Gunnar Öquist

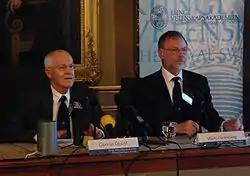
Gunnar Öquist (left) at the press conference announcing the winners of the 2008 Nobel Prize for Chemistry. (Right Nobel Committee member Måns Ehrenberg.)

Gunnar Öquist (born 1941) is a Swedish biologist and professor of plant physiology at Umeå University, and served as the permanent secretary of the Royal Swedish Academy of Sciences from 2003 to 2010.